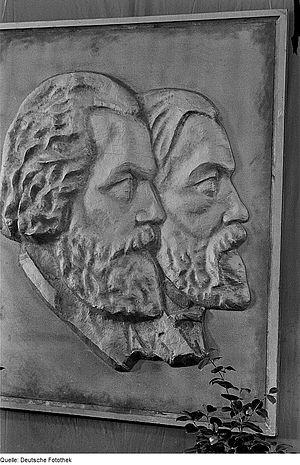
L'histoire du communisme recouvre l'ensemble des évolutions de ce courant d'idées et, par extension, celle des mouvances et des régimes politiques qui s'en sont réclamés. Le communisme se développe principalement au XXᵉ siècle, dont il constitue l'une des principales forces politiques : à son apogée, durant la seconde moitié du siècle, un quart de l'humanité vit sous un régime communiste.